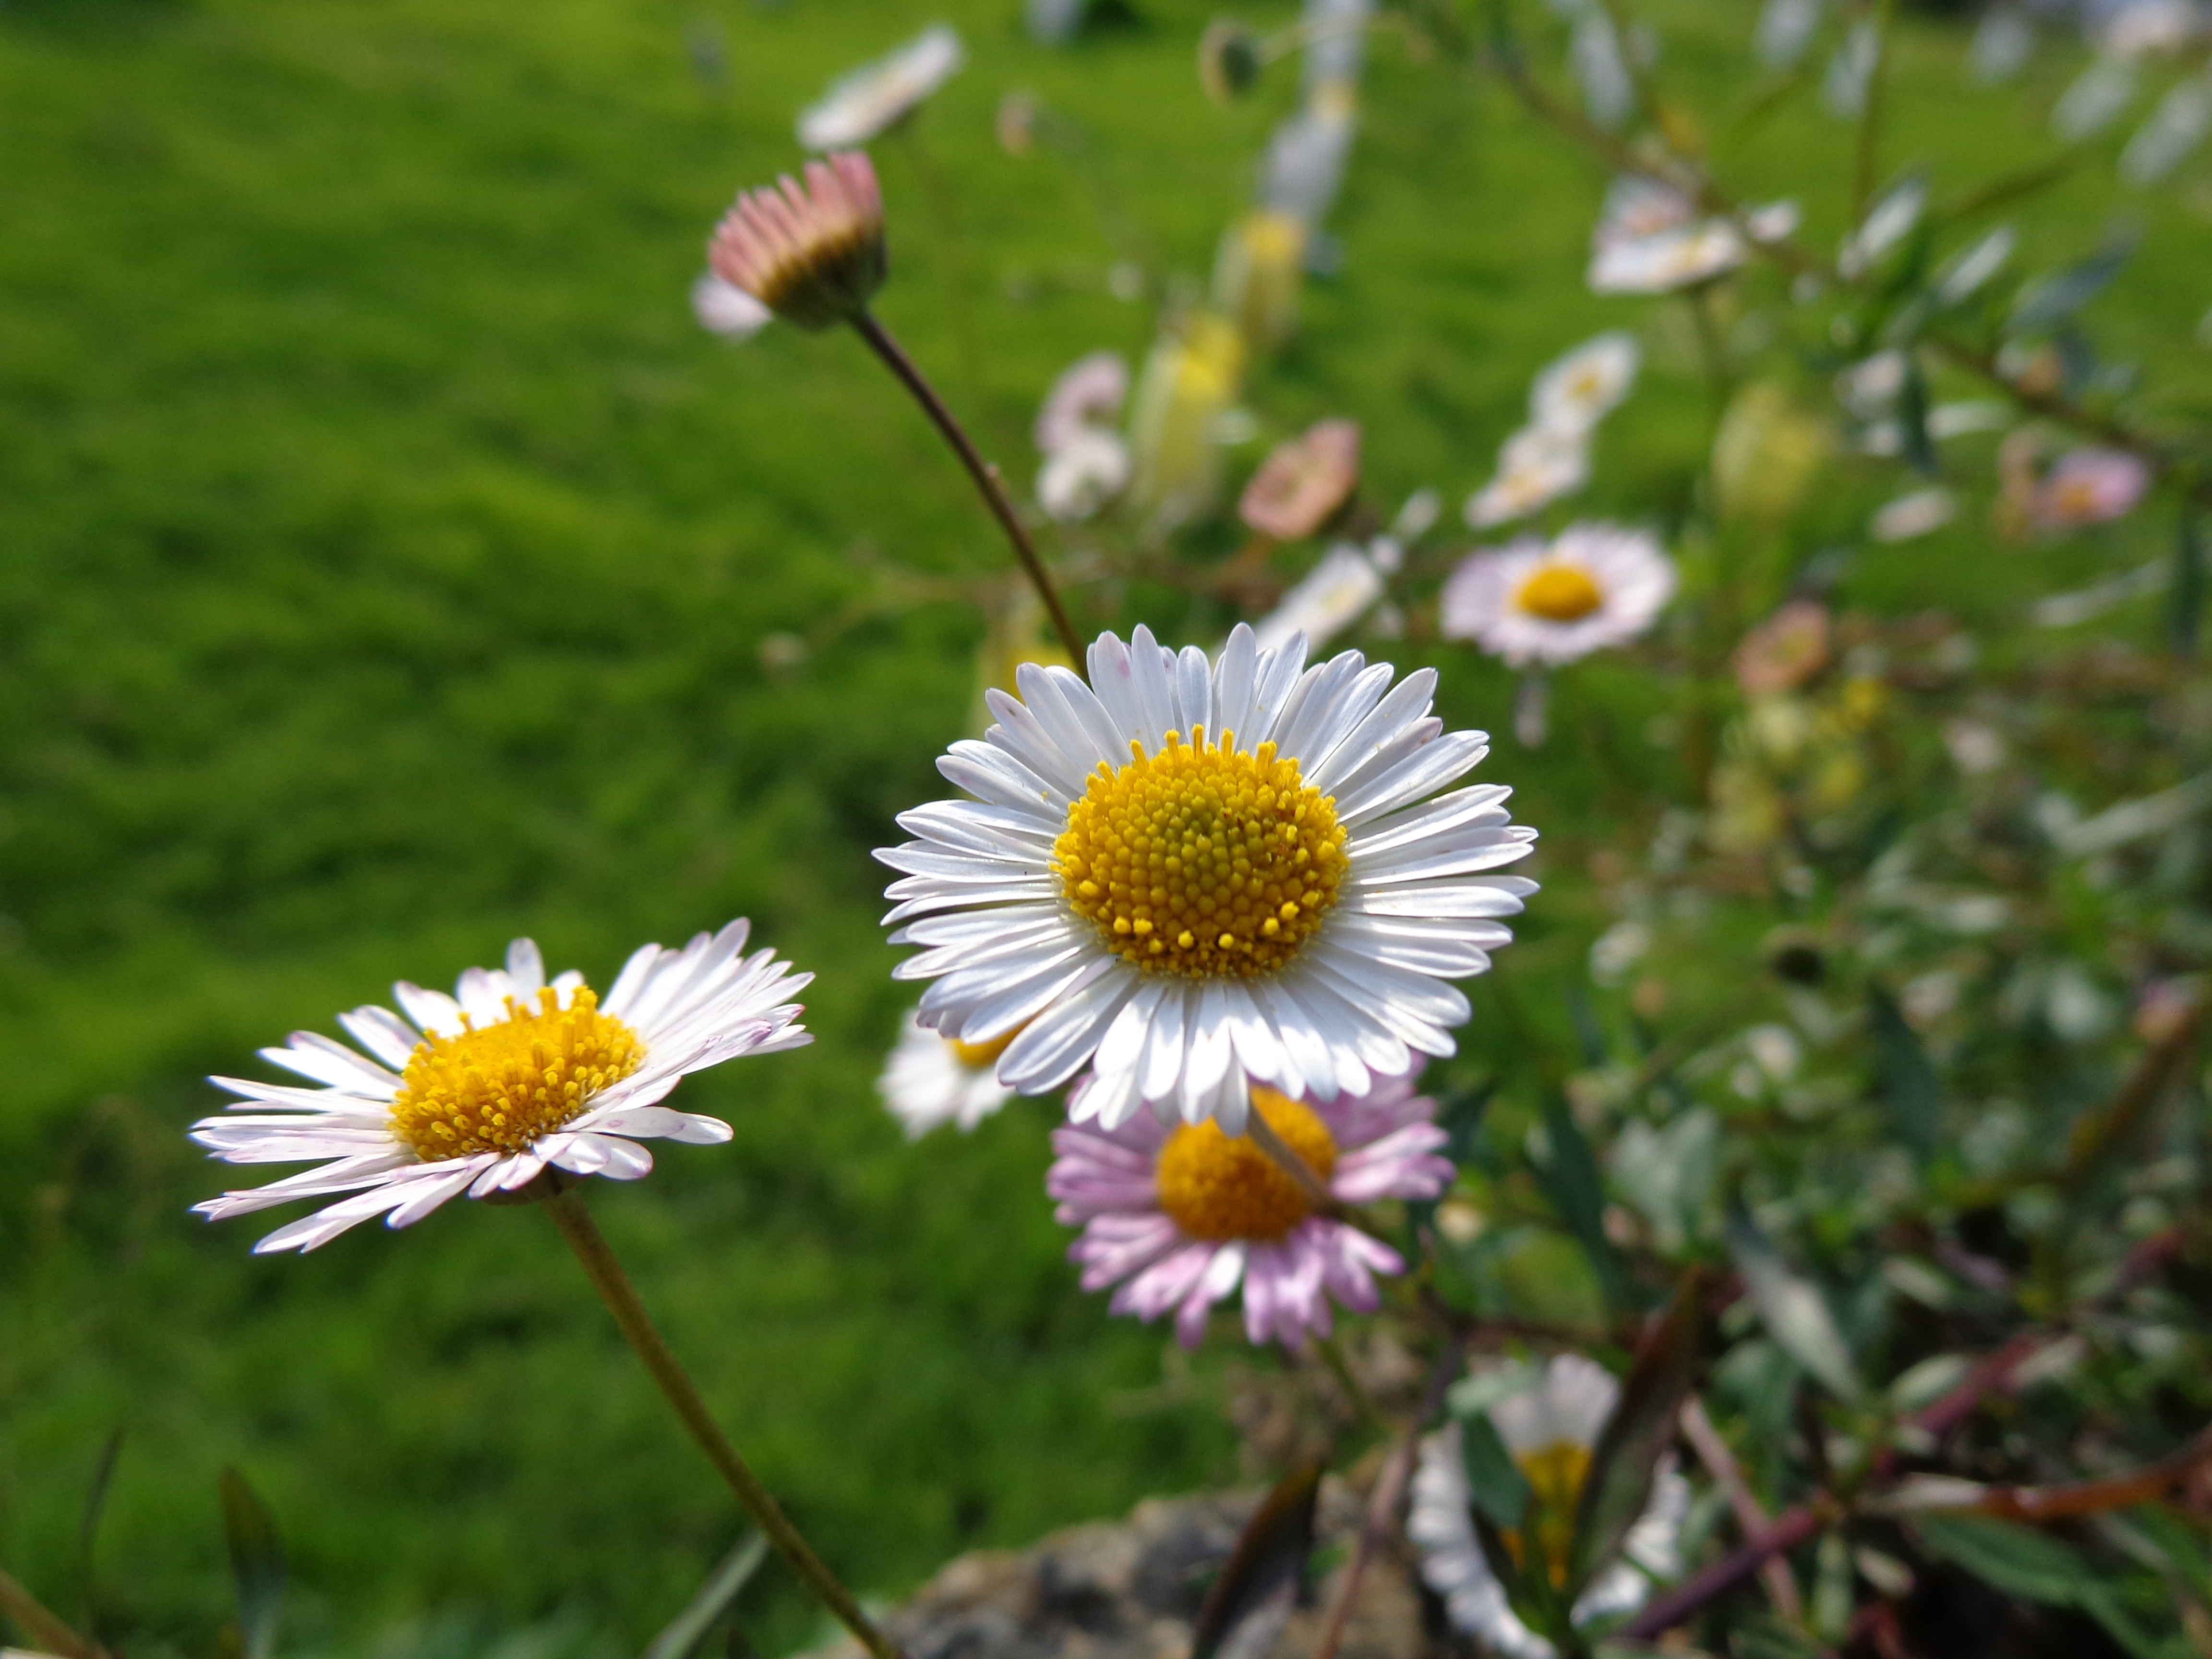
nature, grass, blossom, plant, white, field, meadow, flower, petal, bloom, summer, floral, daisy, bouquet, green, natural, botany, yellow, flora, florist, wildflower, elegant, macro photography, white flowers, flowering plant, daisy family, oxeye daisy, land plant, chamaemelum nobile, marguerite daisy